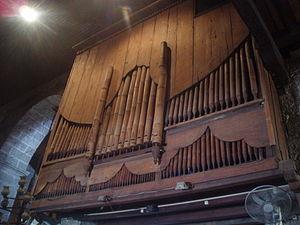
Les instruments de musique en bambou sont le plus souvent des flûtes qui exploitent les tiges lignifiées, naturellement creuses, des bambous.
Les bambous sont des plantes monocotylédones appartenant à la famille des Poaceae, sous-famille des Bambusoideae. Ils se distinguent des autres graminées par leur port arborescent et leurs tiges ligneuses souvent de grande longueur, et sont répartis dans la classification botanique en deux tribus : les Bambuseae, originaires des régions tropicales et subtropicales, et les Arundinarieae, originaires des régions tempérées. Ils sont caractérisés notamment par leurs tiges formées d'un chaume, généralement creux, lignifié, à la croissance très rapide. Les bambous se sont adaptés à de nombreux climats et sont présents naturellement dans tous les continents à l'exception de l'Europe et de l'Antarctique. Il existe une troisième tribu de Bambusoideae, celle des Olyreae, qui rassemble des bambous herbacés, originaires des régions tropicales d'Amérique latine.